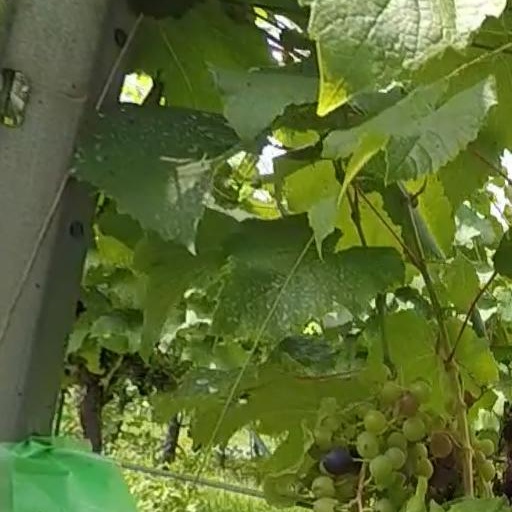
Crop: grape